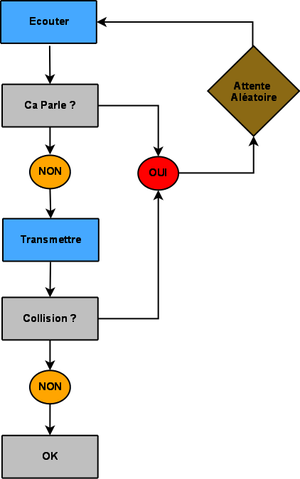
Algorithme CSMA/CD
Carrier Sense Multiple Access/Collision Detection est un protocole qui gère le partage de l'accès physique. Il est utilisé dans les premières normes du réseau Ethernet.